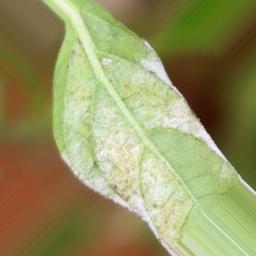
Label: powdery mildew